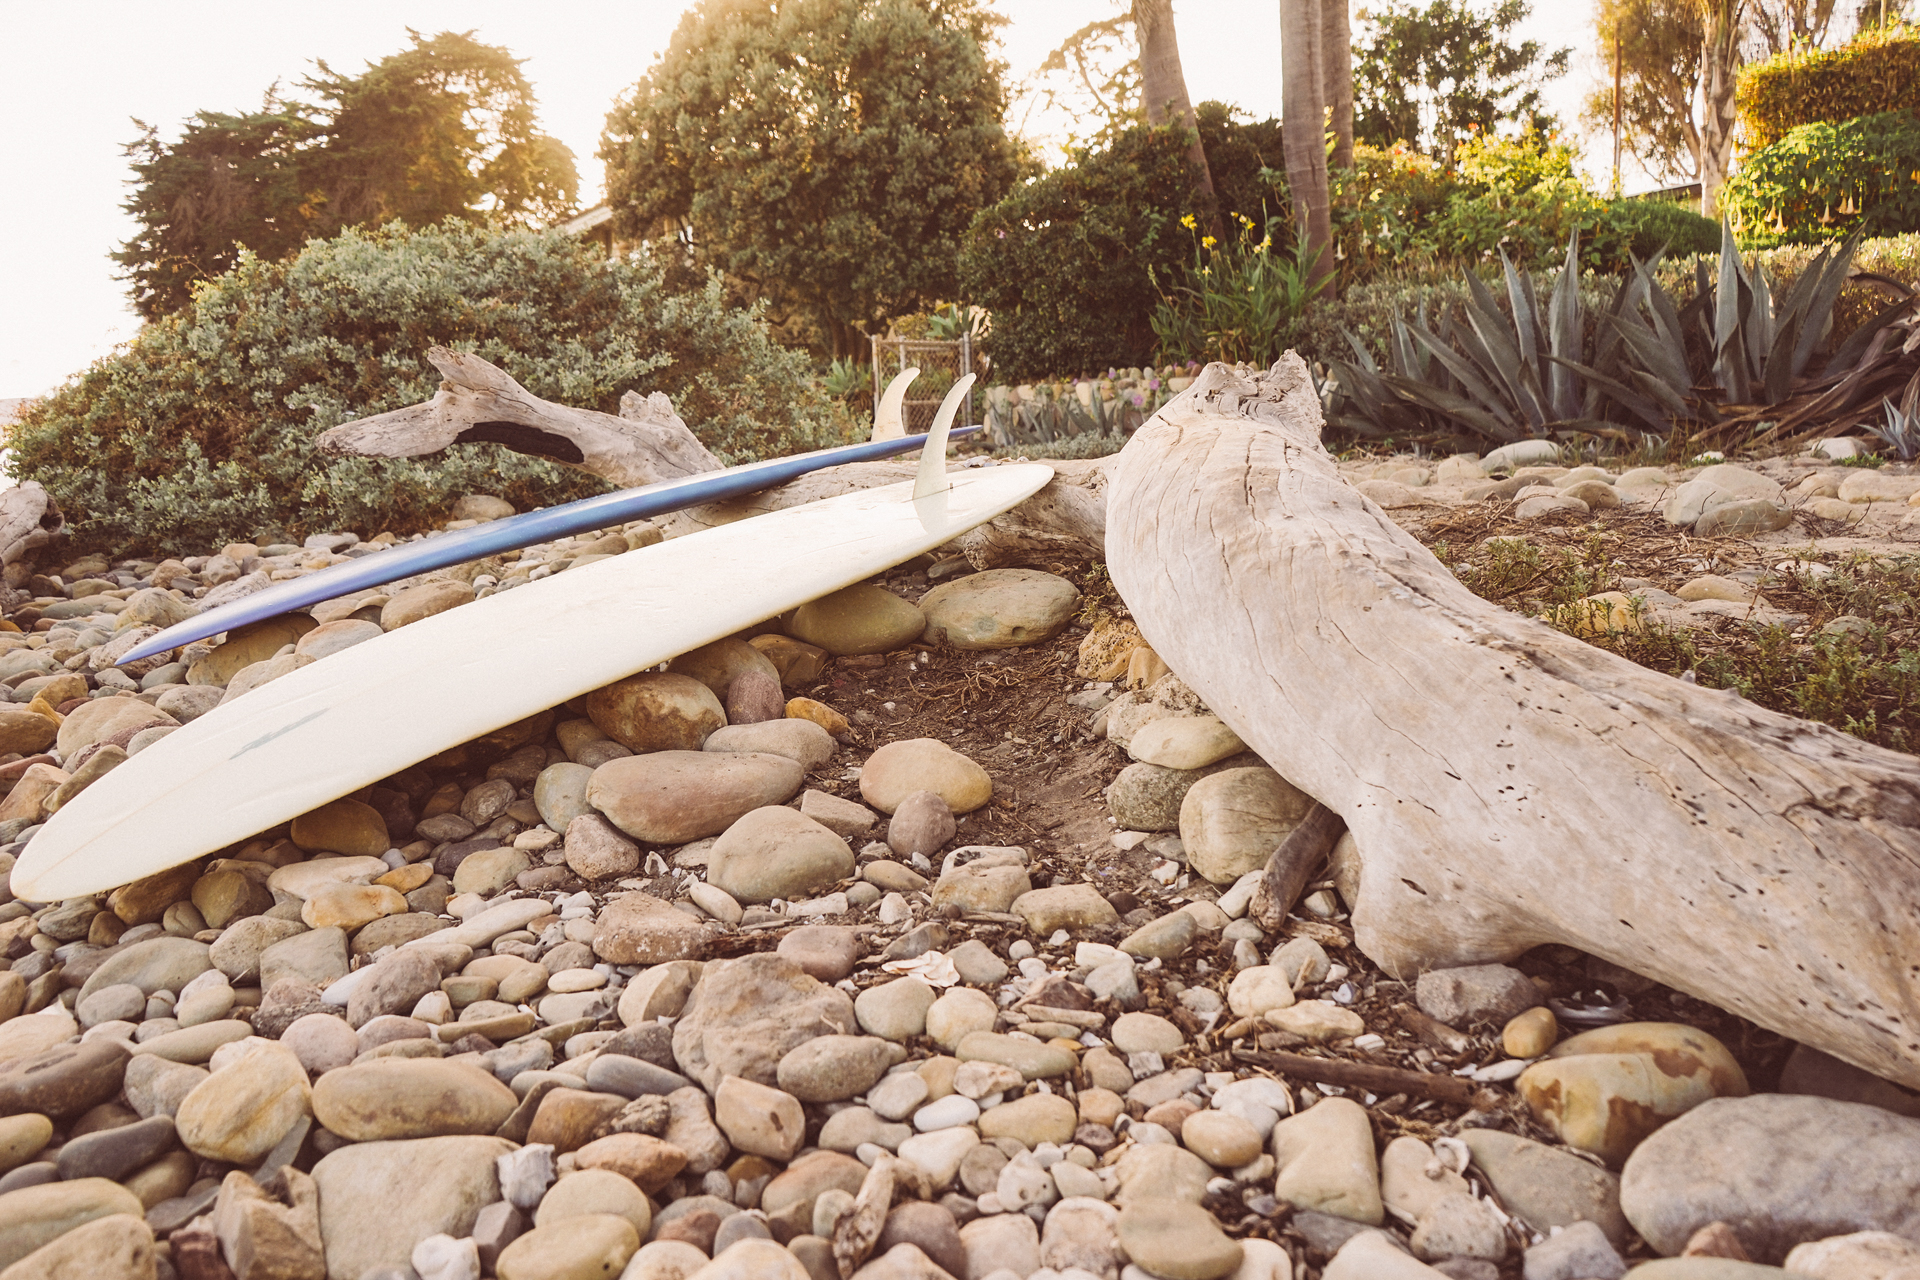
rock, wood, walkway, surfer, surfing, surfboard, material, stones, landscaping